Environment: lab
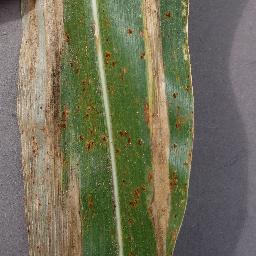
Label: northern_corn_leaf_blight